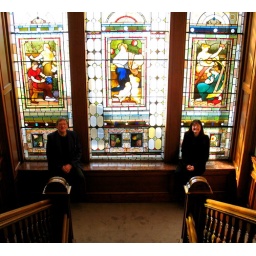
Sir Wilton and Lady Helen beside one of the famous stained glass windows at 1 Devonshire Gardens